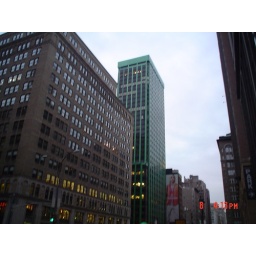
Cool green building in NYC